Bye Bye Love (film)

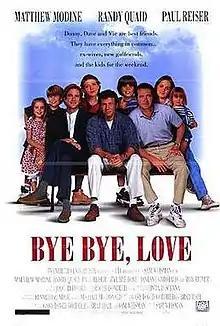
Theatrical release poster

Bye Bye Love is a 1995 American romantic comedy film that deals with the central issue of divorce. It was directed by Sam Weisman and written by Gary David Goldberg and Brad Hall. It stars Matthew Modine, Randy Quaid, Paul Reiser, Janeane Garofalo, Amy Brenneman, Eliza Dushku, Rob Reiner, Amber Benson, and Lindsay Crouse. Production costs were heavily underwritten by McDonald's product placement.